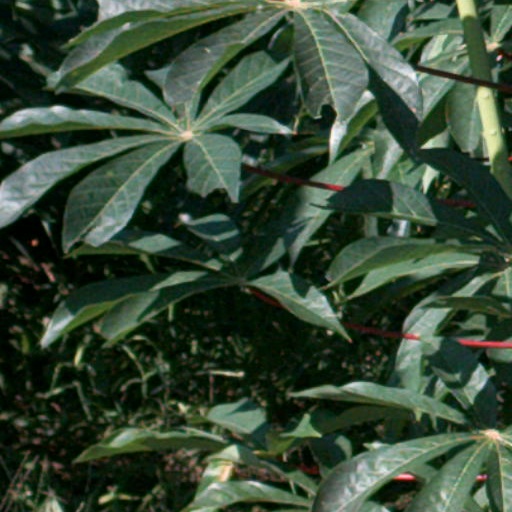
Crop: cassava